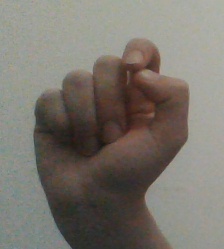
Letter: fa